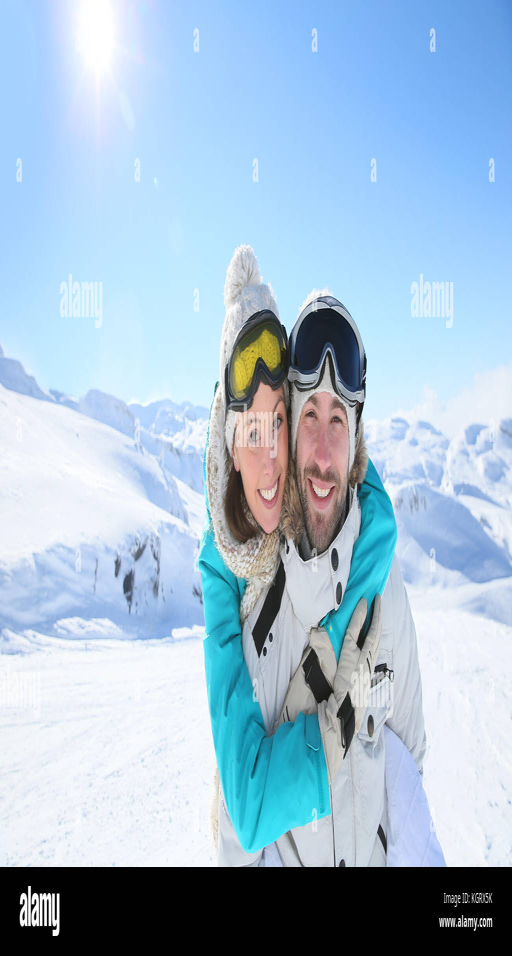
man holding girlfriend on his back at the top of mountain